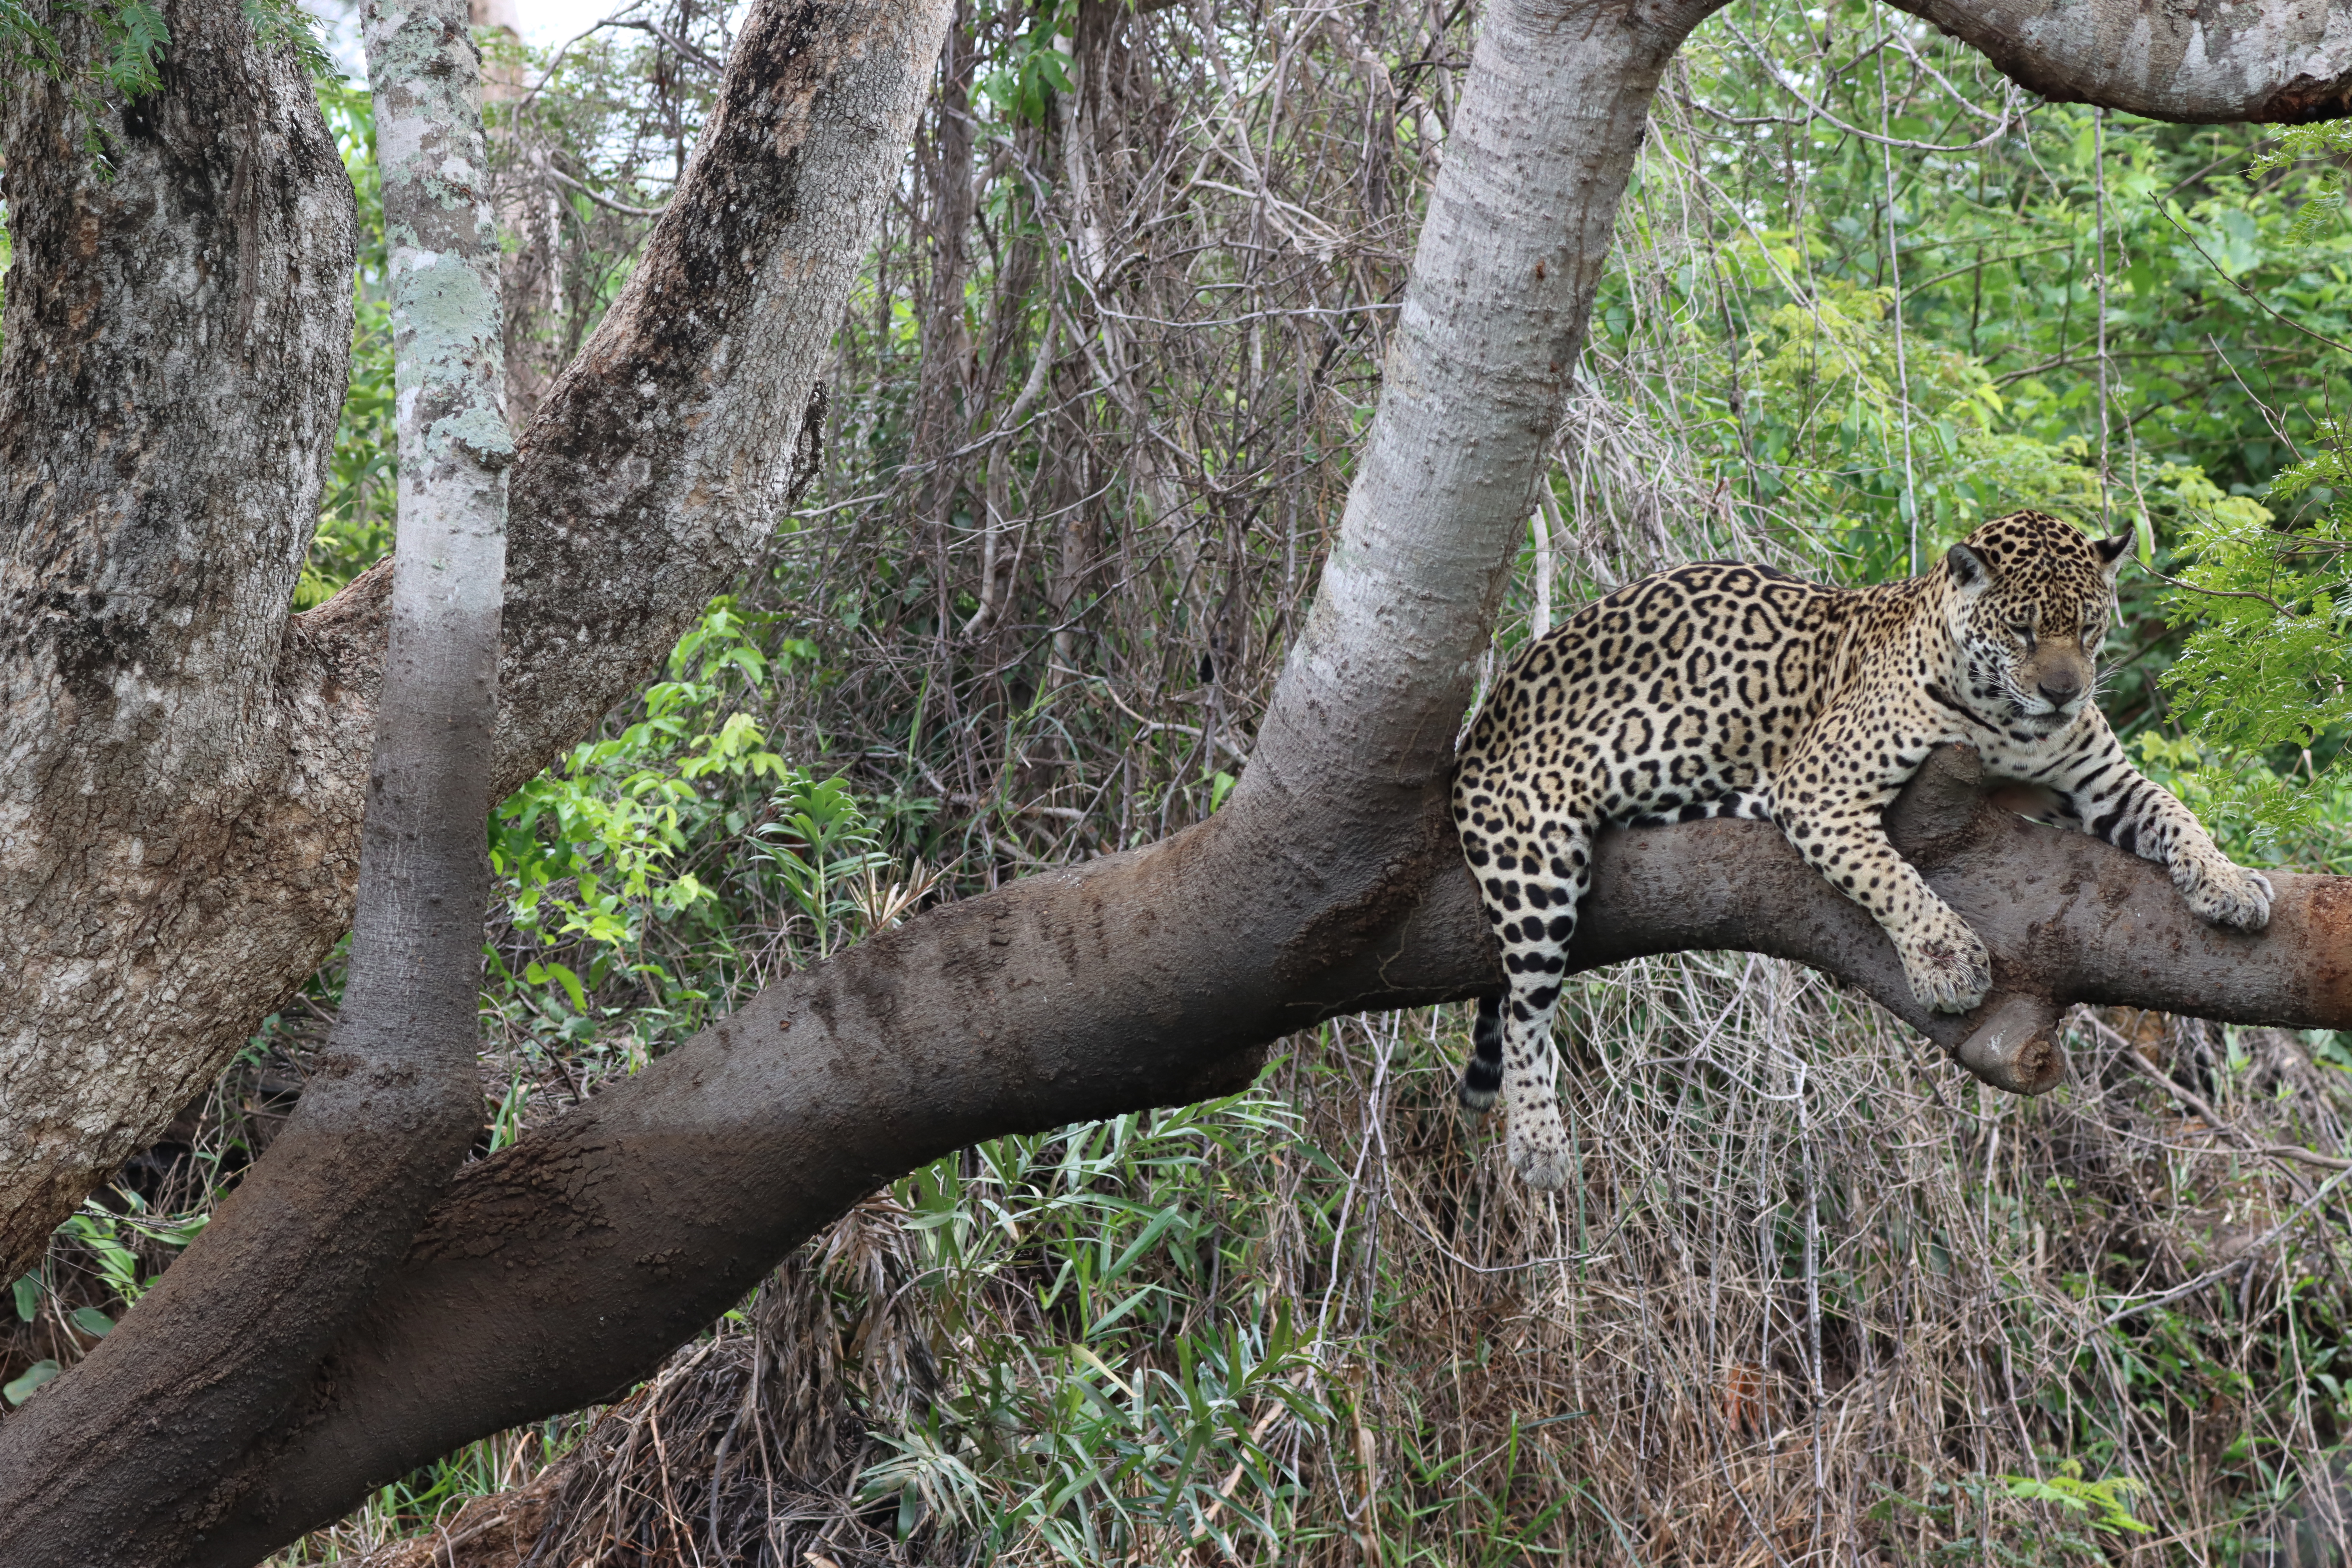
Jaguar: Medrosa